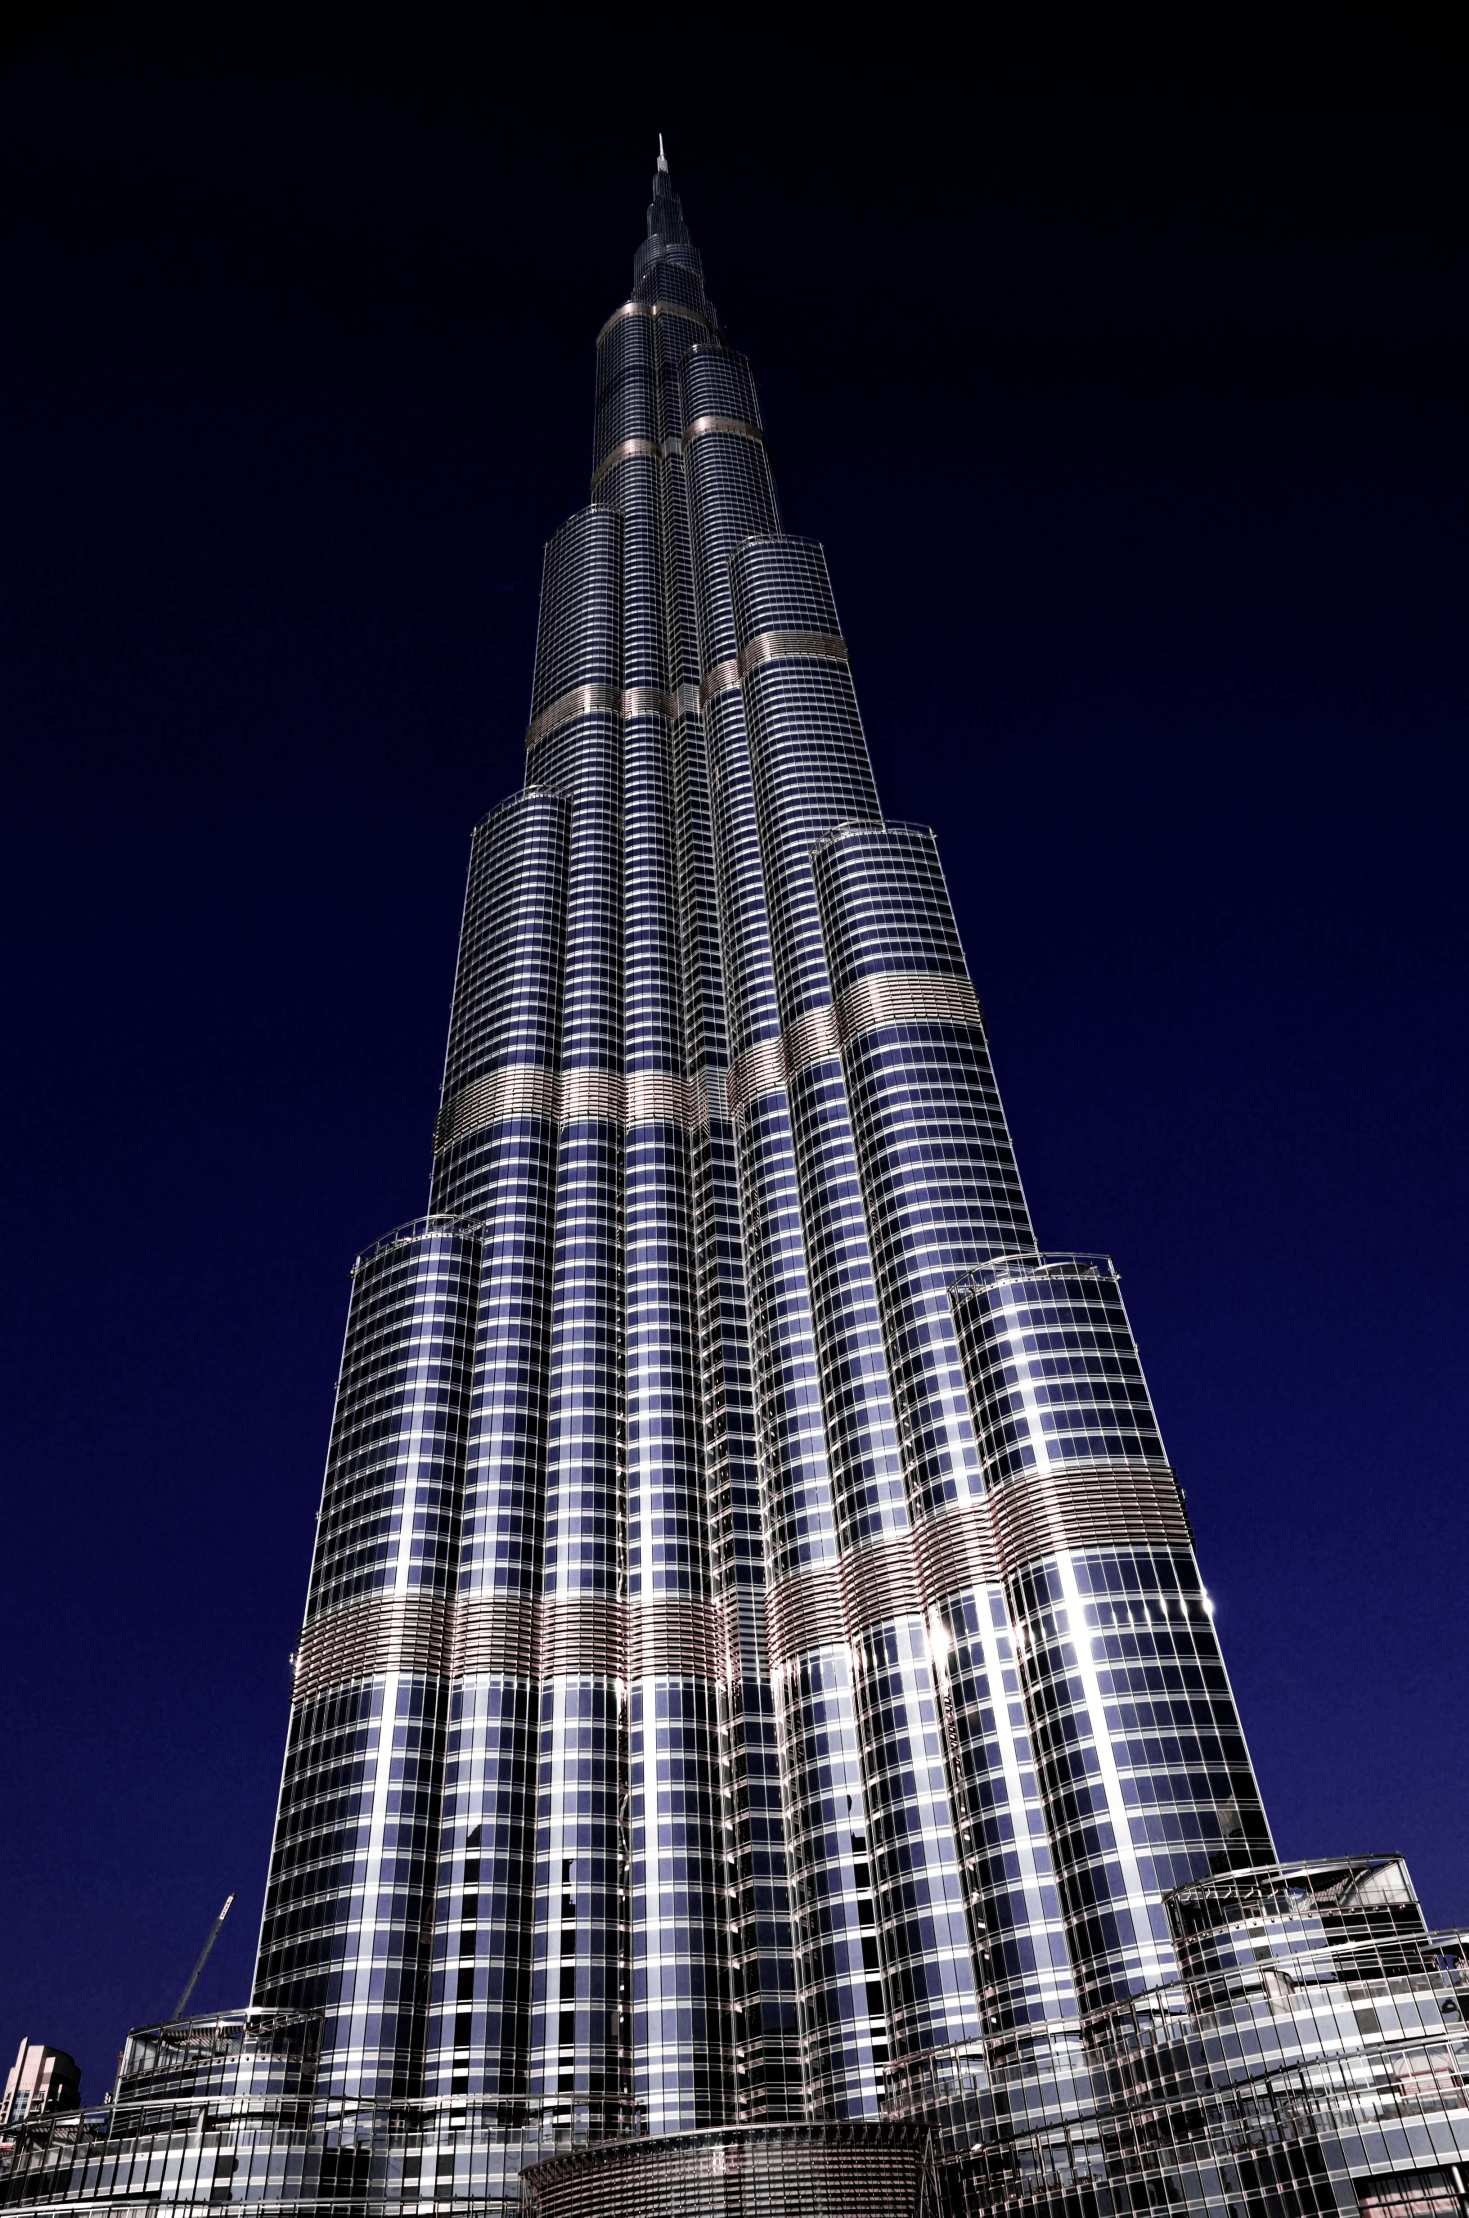
architecture, night, building, skyscraper, cityscape, reflection, tower, dubai, landmark, tower block, symmetry, metropolis, burj khalifa, u a e, metropolitan area